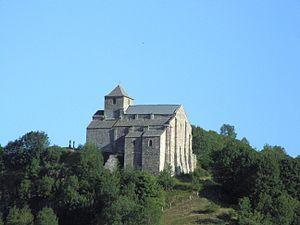
Albepierre-Bredons - Eglise Saint-Pierre de Bredons -1
Cet article recense les sites naturels protégés dans le Cantal, en France.
L'église Saint-Pierre de Bredons est une église française de style roman auvergnat située sur la commune d'Albepierre-Bredons, dans le département du Cantal.
L'art roman auvergnat est une variété remarquable de l'art roman qui s'est développée en Auvergne aux XIᵉ et XIIᵉ siècles. Elle se caractérise par sa richesse ornementale et l'homogénéité de son style. Par extension, on y inclut la petite province du Velay qui fut souvent placée sous la même couronne comtale à cette époque.